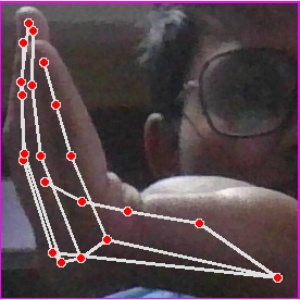
अक्षर: स